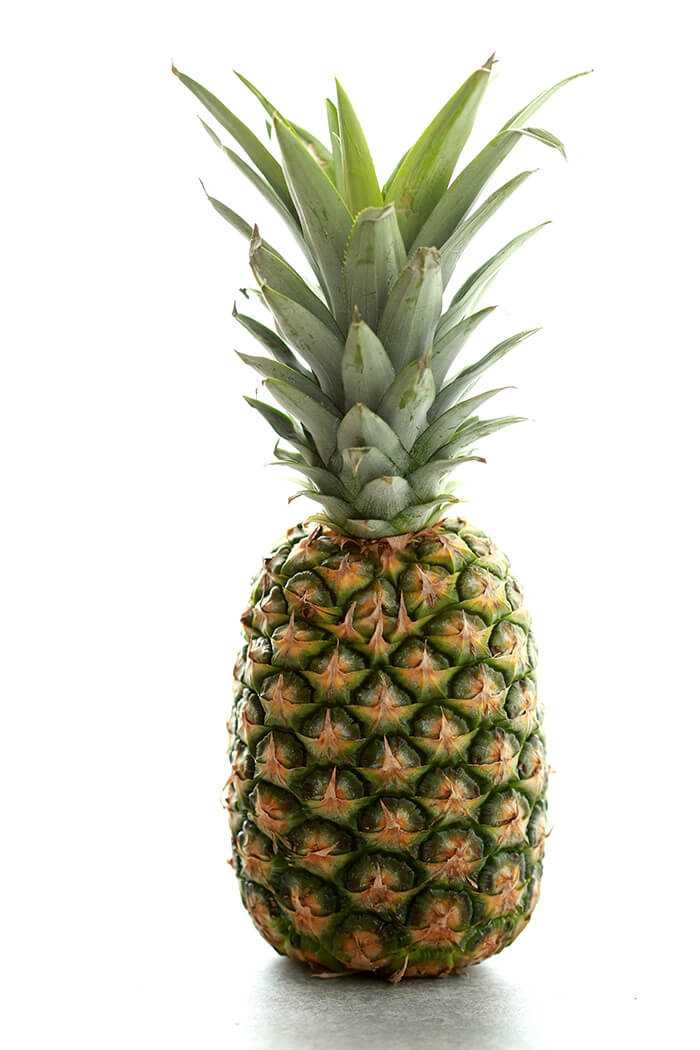
Label: Pineapple